Maurice Richard

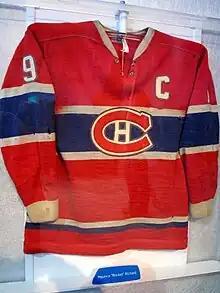
A Montreal Canadiens sweater with the Canadien's "CH" logo on the front with a smaller C denoting Richard as the captain and the number 9 on the arms

At 37, Richard was the oldest player in the NHL in 1958–59. He scored 38 points in 42 games, but missed six weeks due to a broken ankle. Injuries again plagued Richard during the 1959–60 season as he missed a month due to a broken cheekbone. Montreal nonetheless won the Stanley Cup in both seasons. Richard scored no points in four games in the 1959 Stanley Cup Finals, but recorded a goal and three assists in 1960. The titles were the seventh and eighth of Richard's career, and Montreal's five consecutive championships remain a record. The 1956–60 Canadiens rank as one of eight dynasties recognized by the NHL.